Kattegat

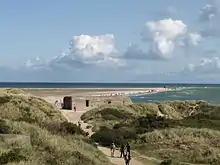
Grenen in Denmark is important for bird migrations and is a protected area.

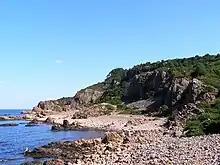
Bjärekusten Nature Reserve with Hovs Hallar in Sweden.

Due to its very heavy sea traffic and many large coastal settlements, the Kattegat has been designated as a Sulphur Emission Control Area as part of the Baltic Sea since 2006. As from 1 January 2016 the benchmark for sulphur in fuels was lowered to 0.1%.